Berne frank

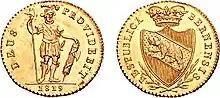
16 Franken (Duplone

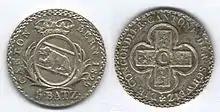
5 "Batzen", 1826

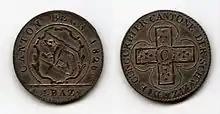
1 "Batzen", 1826

The Frank was the currency of the Swiss canton of Bern between 1798 and 1850. It was subdivided into 10 "Batzen", each of 10 "Rappen". It was worth th the French silver écu or 6.67 g fine silver.